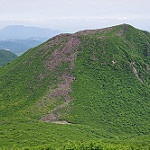
Label: mountain